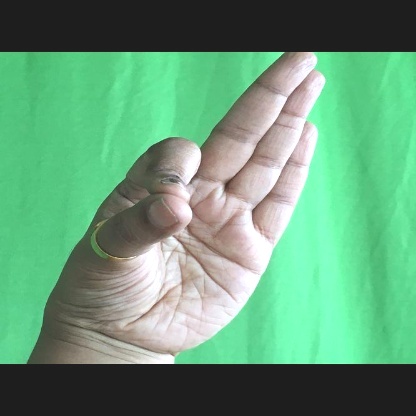
Mudra: Aralam